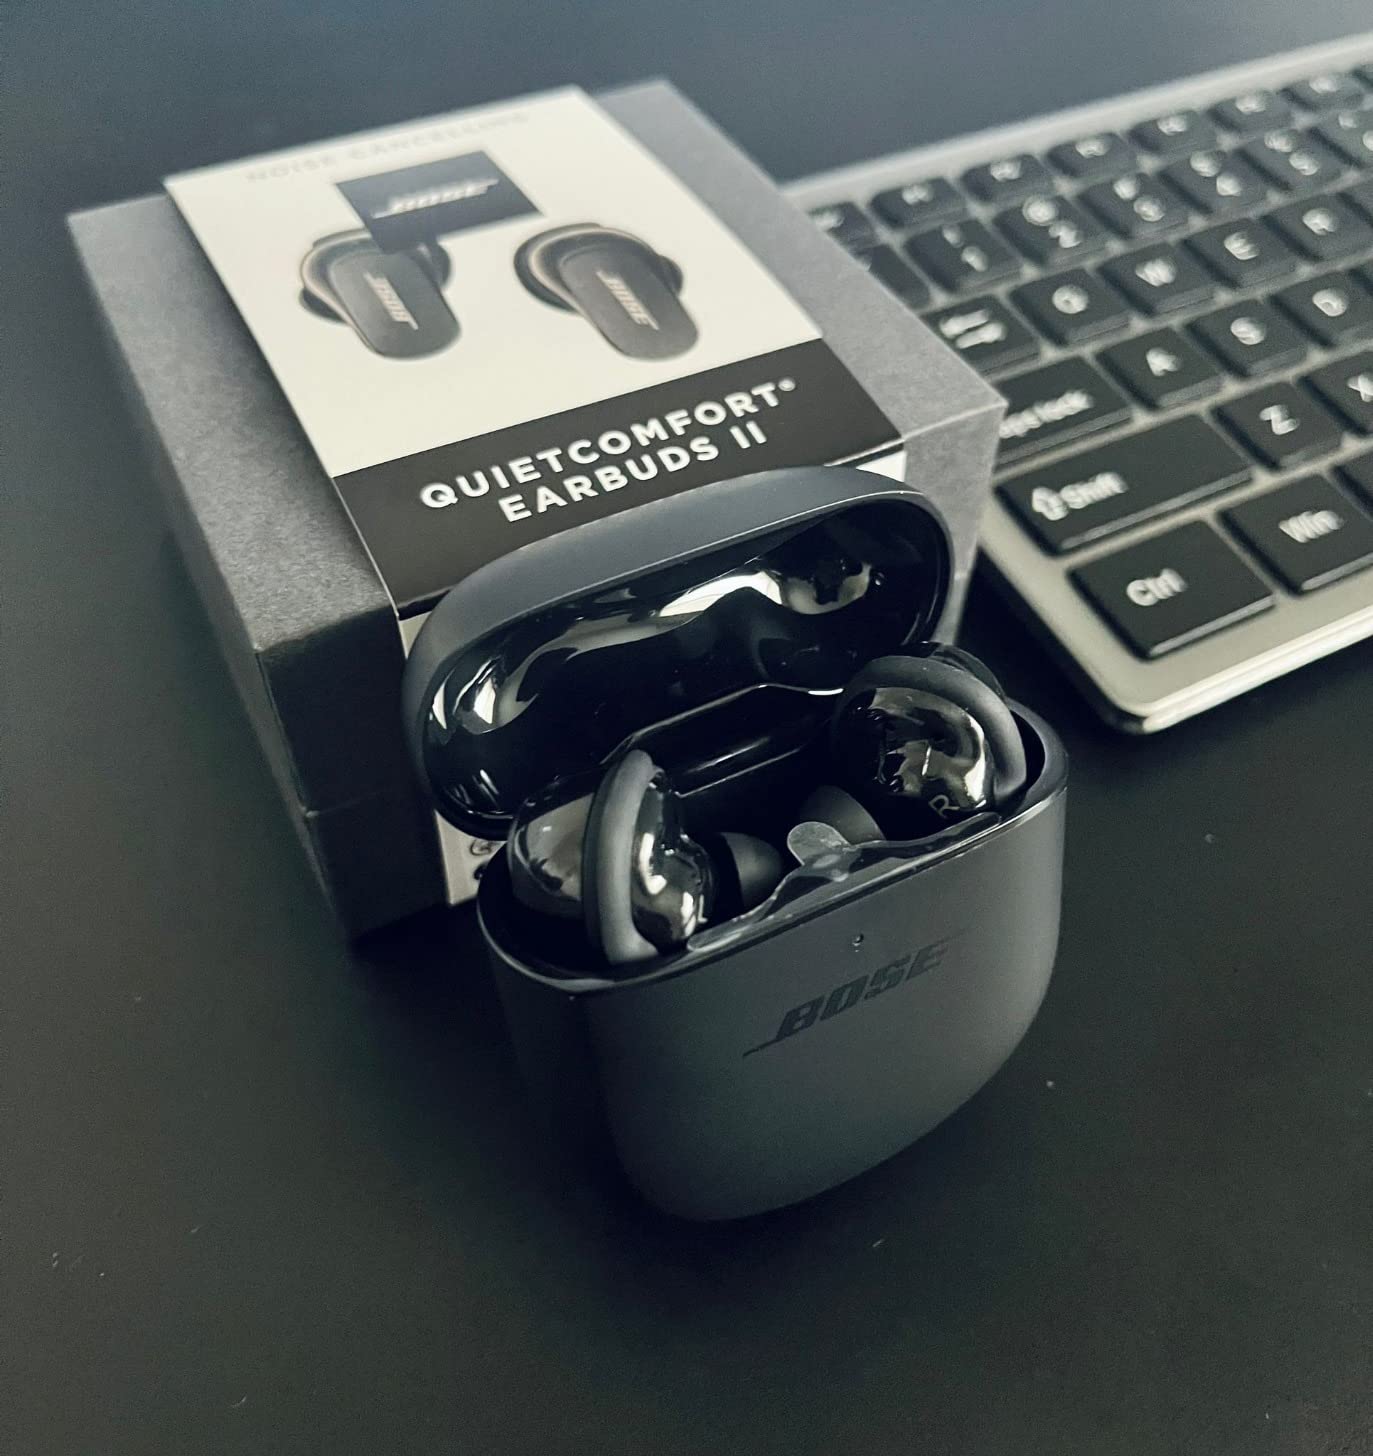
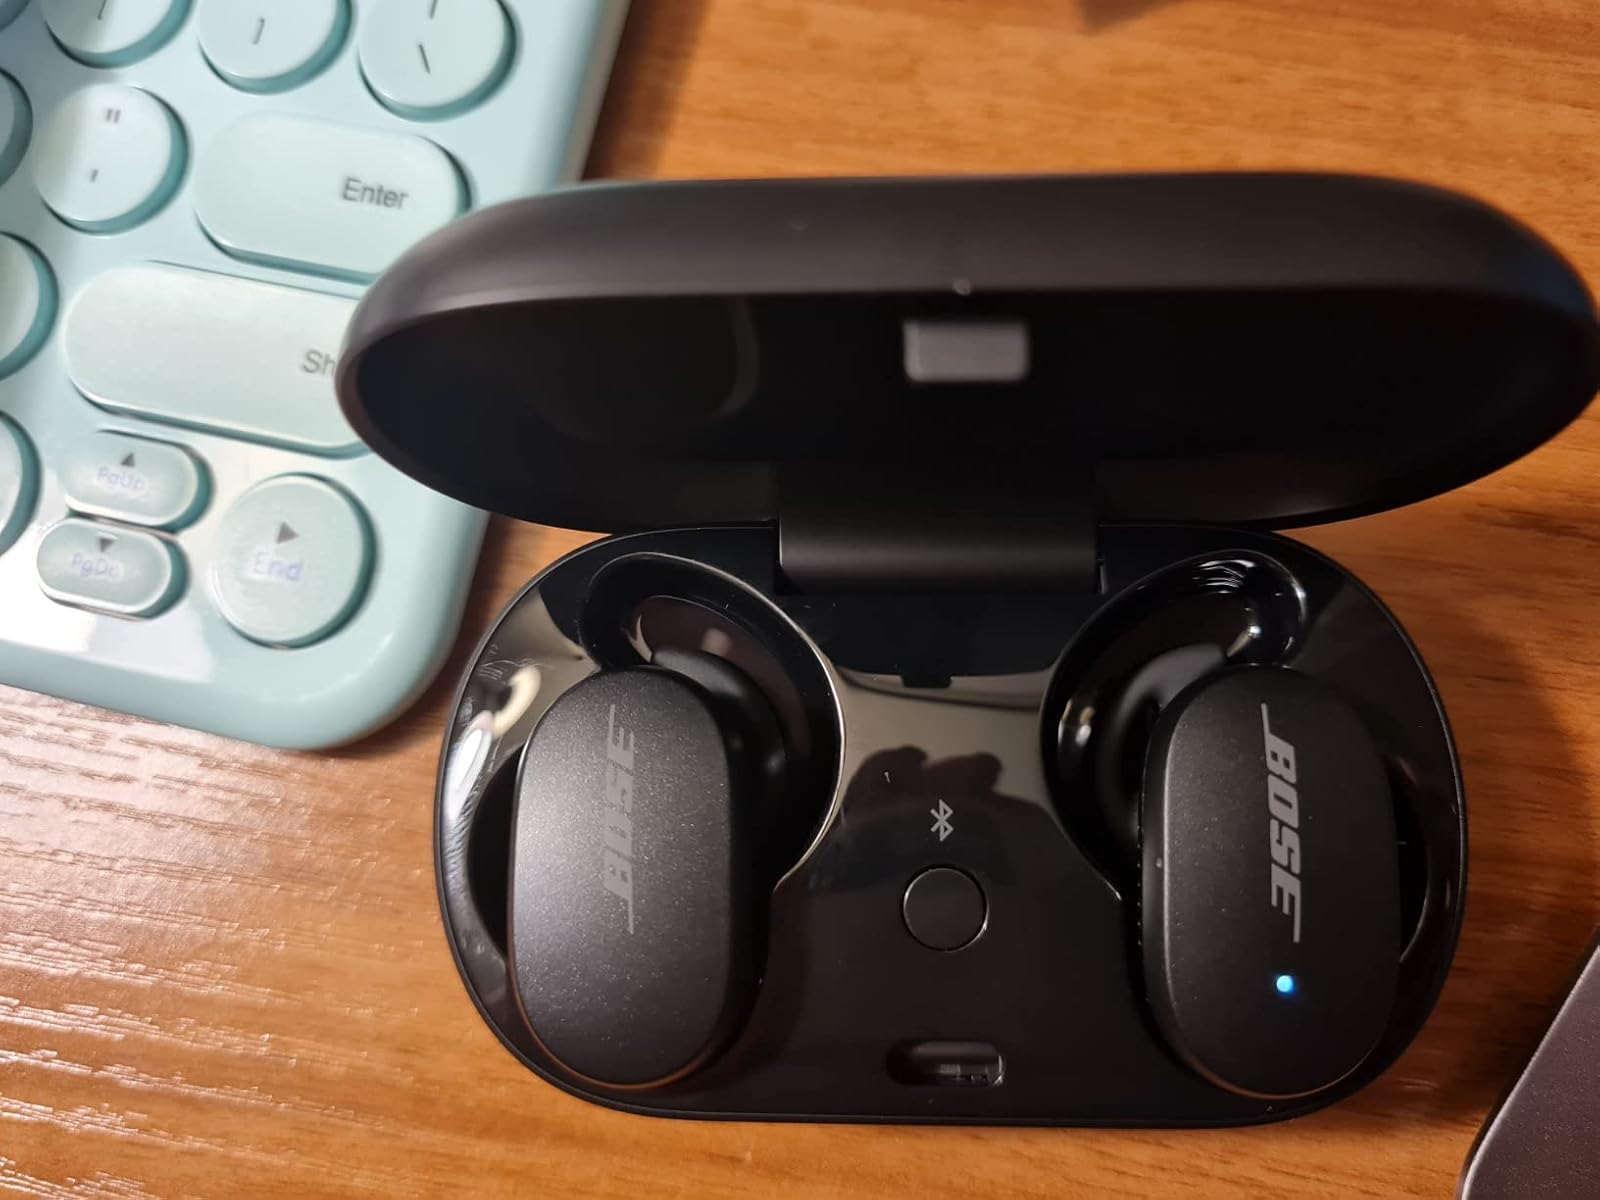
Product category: earbuds
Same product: no